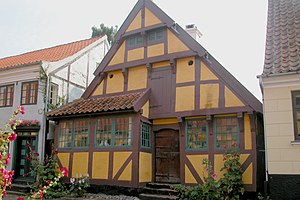
Ærøs historie
Hus i Ærøskøbing fra slutningen af 1600-tallet
Ærøs historie kan føres tusinder af år tilbage. Der er fundet rester af 10.000 år gamle bosættelser. Øen har mange velbevarede fortidsminder, som langdysser, kæmpehøje og en jættestue ved Kragnæs.